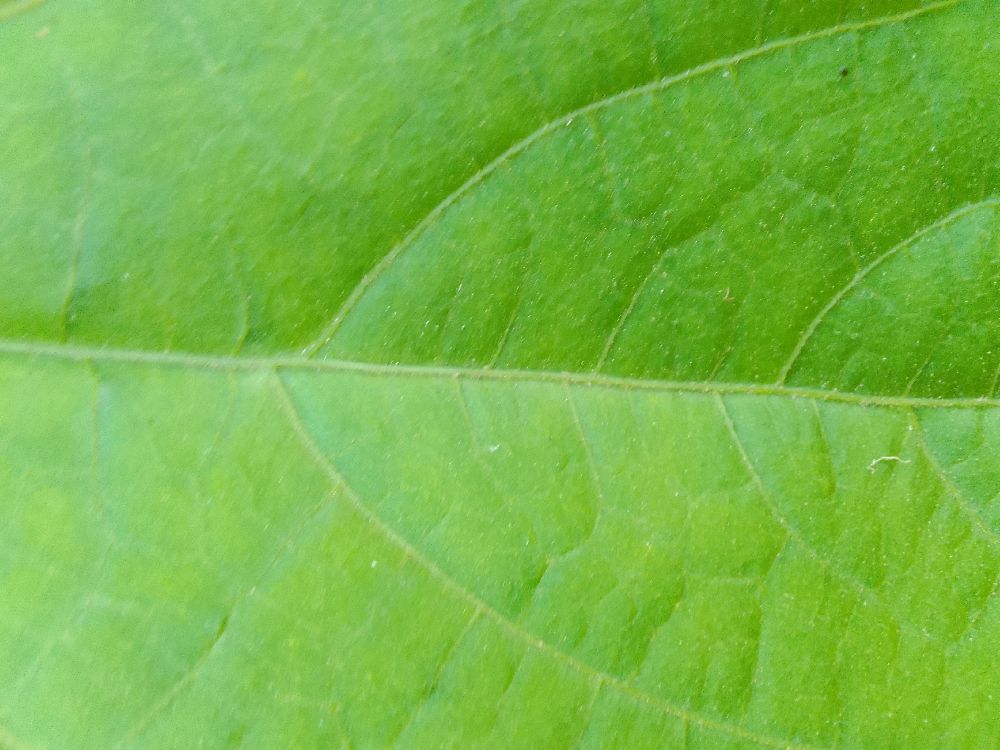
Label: healthy